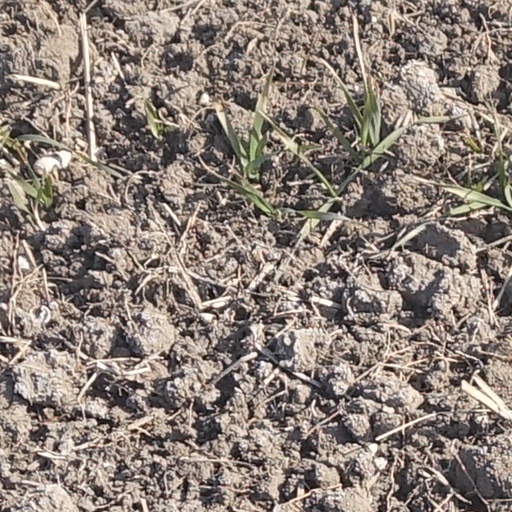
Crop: wheat